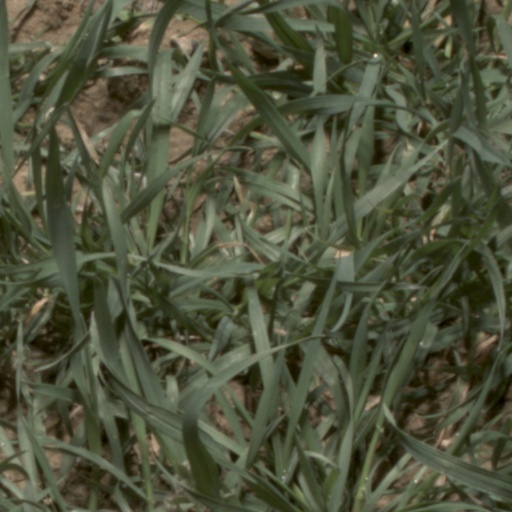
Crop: wheat